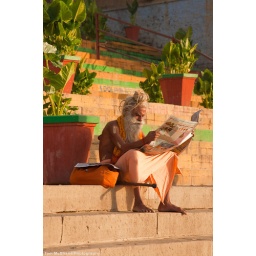
A religious elder reads the morning newspaper at sunrise by the Ghats on the holy river Ganges in Varanasi